Indian independence movement

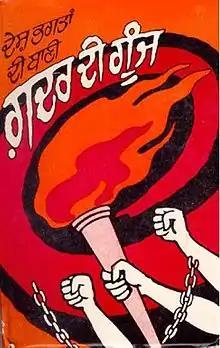
"Ghadar di Gunj", was Ghadar Party literature produced in the early stages of the movement. A compilation of nationalist literature, it was banned in India in 1913.

Nationalistic sentiments among Congress members led to a push to be represented in the bodies of government, as well as to have a say in the legislation and administration of India. Congressmen saw themselves as loyalists, but wanted an active role in governing their own country, albeit as part of the Empire. This trend was personified by Dadabhai Naoroji, who went as far as contesting, successfully, an election to the House of Commons of the United Kingdom, becoming its first Indian member.